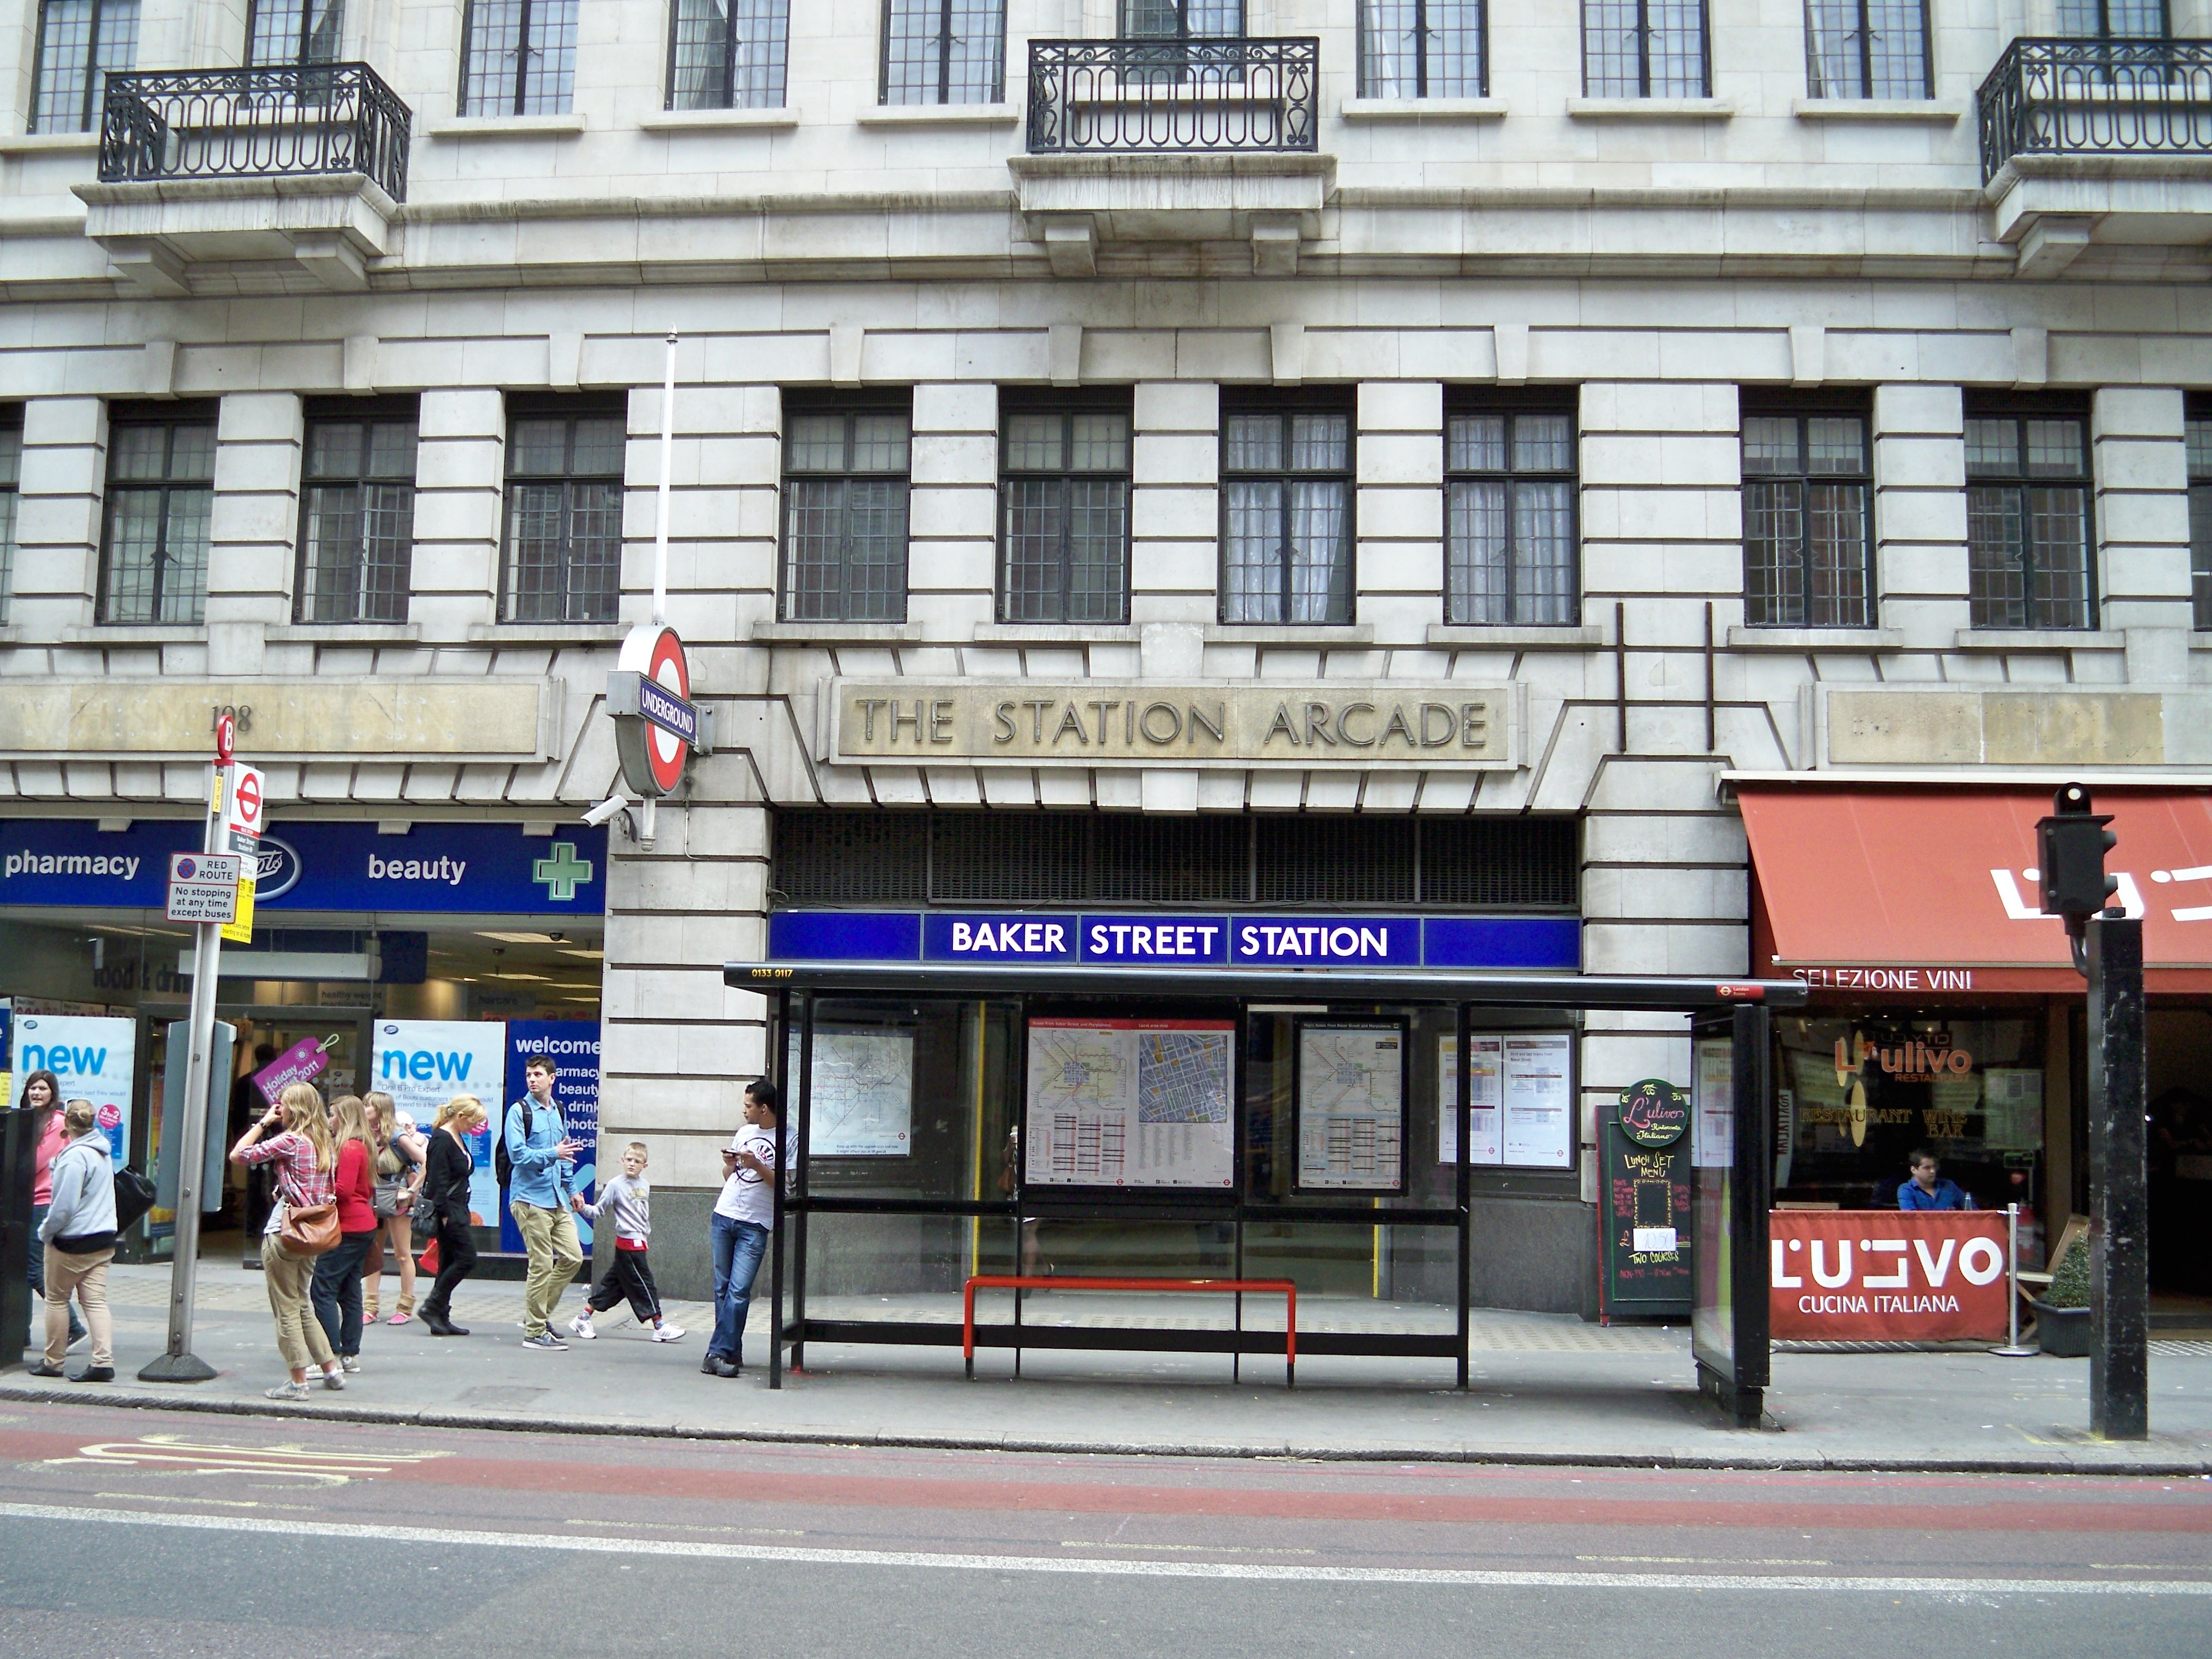
pedestrian, downtown, transport, museum, facade, public transport, london, infrastructure, sherlock holmes